Book of the Knight Zifar

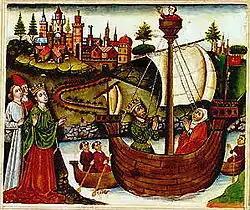
A miniature from the Paris manuscript of the "Book of the Knight Zifar"

The Book of the Knight Zifar (originally , in modern orthography ) is the earliest fictional adventure tale in prose in the Spanish language. It was written around 1300, probably by a cleric of Toledo, Ferrand Martínez (not Ferrand Martínez, Archdeacon of Écija), who is mentioned in the prologue. The book has much affinity with contemporary works of chivalric romance.